Evergreen Hill

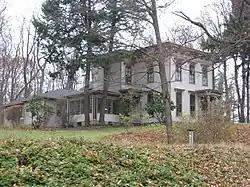
Evergreen Hill farmhouse, November 2013

Evergreen Hill is a historic home and farm and national historic district located in Centre Township, St. Joseph County, Indiana. The house was built in 1873, and is a two-story, Italianate style balloon frame dwelling with a -story kitchen addition. A sunroom was added in 1918. It has a low-pitched hipped roof and is sheathed in clapboard siding. Also on the property are the contributing large frame shed, smokehouse, English barn, garage, and small family cemetery.